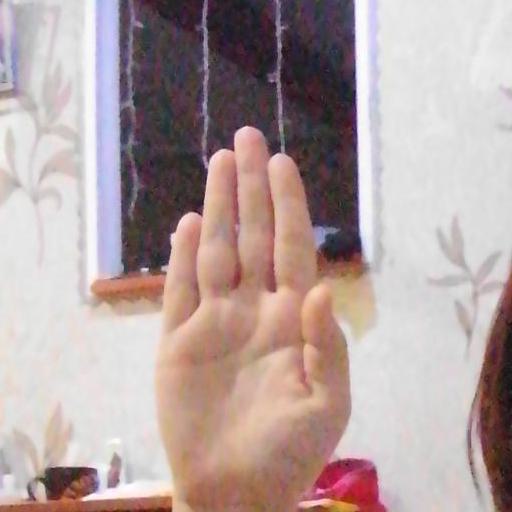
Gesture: stop